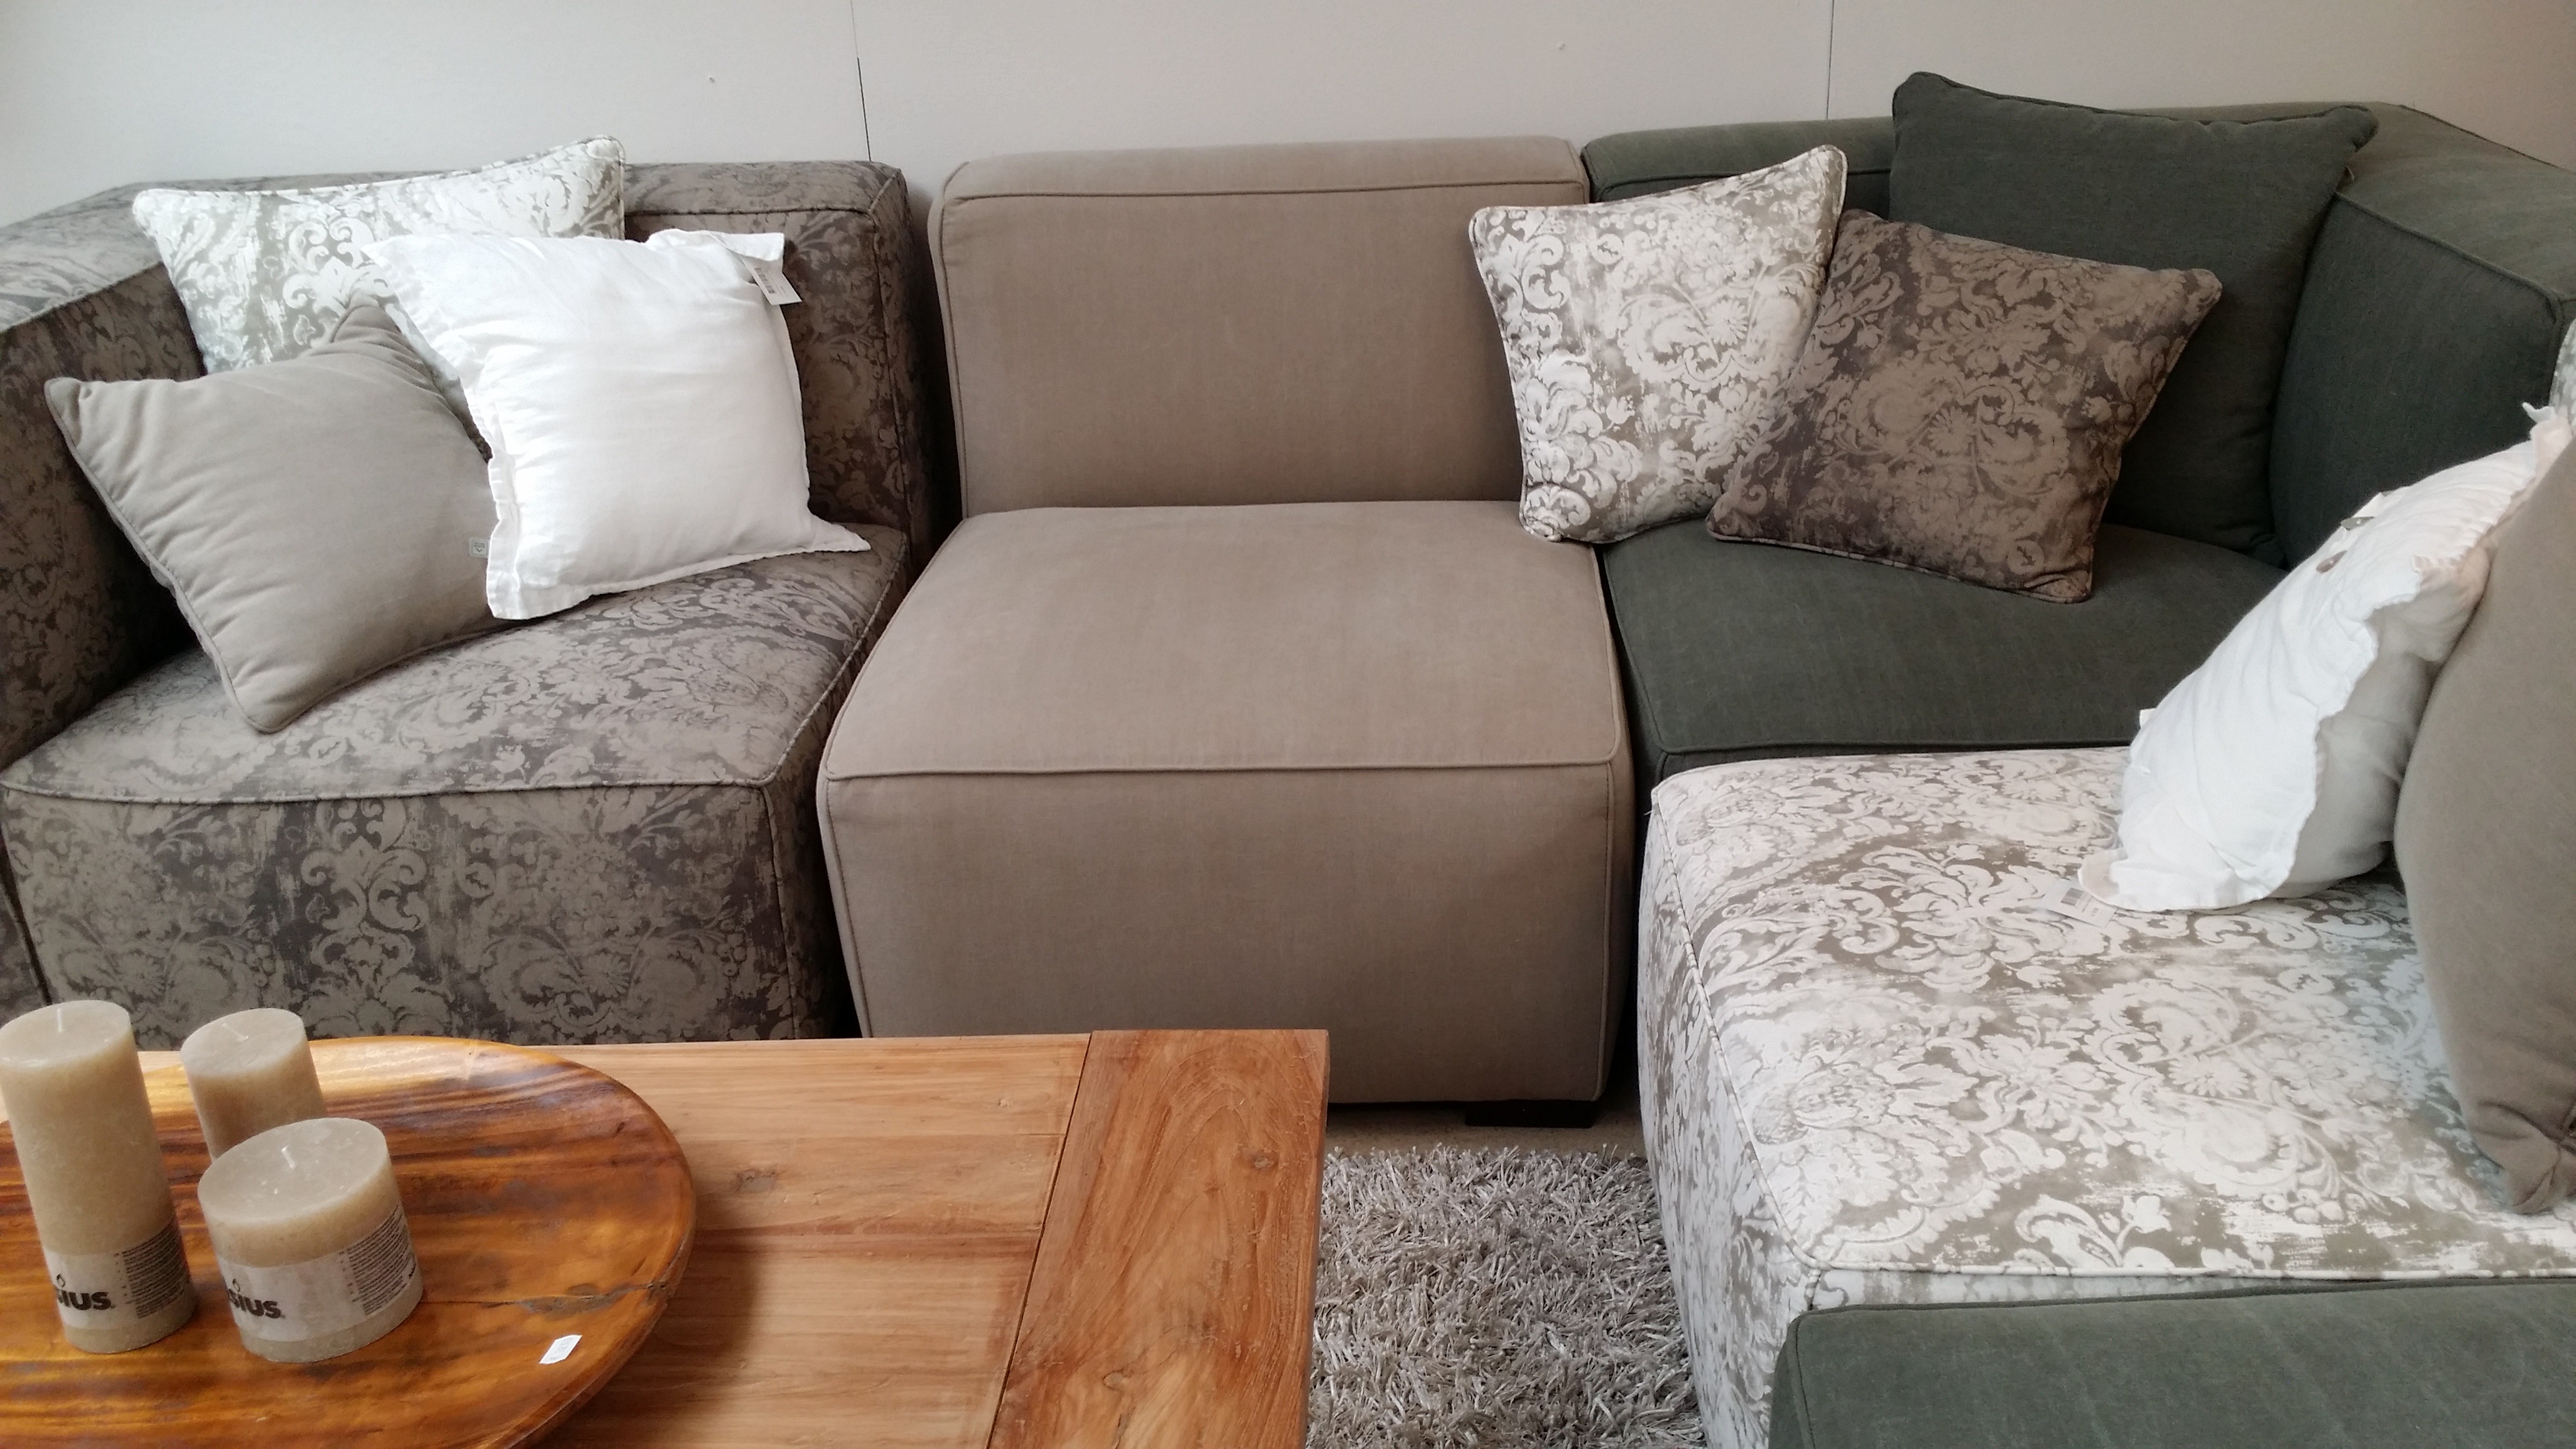
table, floor, interior, living room, furniture, room, couch, bank, hardwood, bed, flooring, styling, studio couch